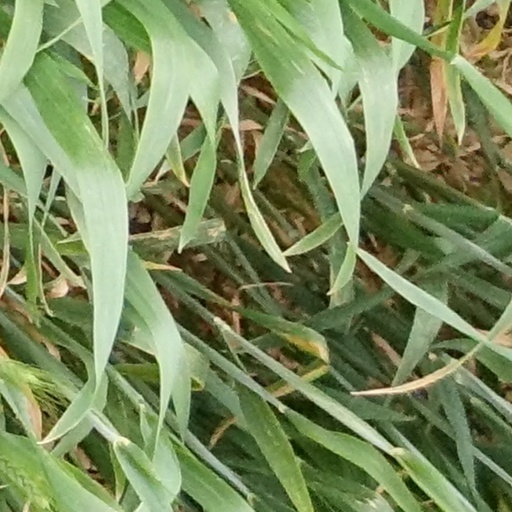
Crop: wheat